The Yeomen of the Guard

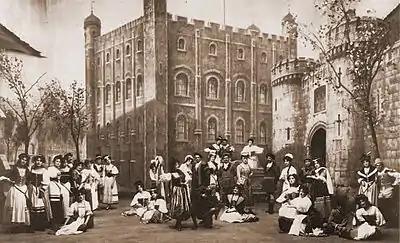
Scene from "The Yeomen of the Guard" D'Oyly Carte Opera Company 1906 Revival

The Yeomen of the Guard; or, The Merryman and His Maid, is a Savoy Opera, with music by Arthur Sullivan and libretto by W. S. Gilbert. It premiered at the Savoy Theatre on 3 October 1888 and ran for 423 performances. This was the eleventh collaboration of fourteen between Gilbert and Sullivan.